Juice

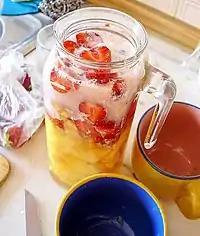
Fruit juice being used in the preparation of a smoothie

The word "juice" developed around the year 1300 from the Old French words "jus, juis, jouis" ("liquid obtained by boiling herbs"). The Old French "jus" ("juice, sap, liquid") (13c.) came from Latin "ius" ("broth, sauce, juice, soup"), from the Proto-Indo-European root *"yeue"- ("to blend, mix food") (cognates: Sanskrit "yus" "broth", Greek "zyme" "a leaven", Old Church Slavonic "jucha" "broth, soup", "ukha", "fish soup").